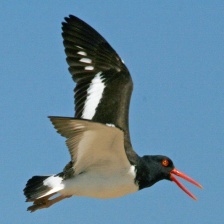
Species: OYSTER CATCHER
Scientific name: HAEMATOPUS
ImageNet parent category: oystercatcher